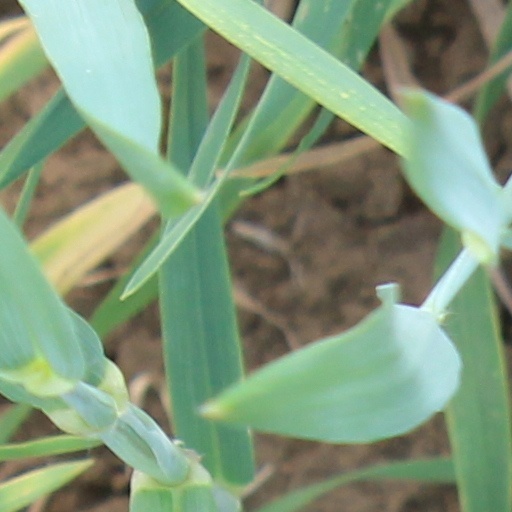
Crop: wheat